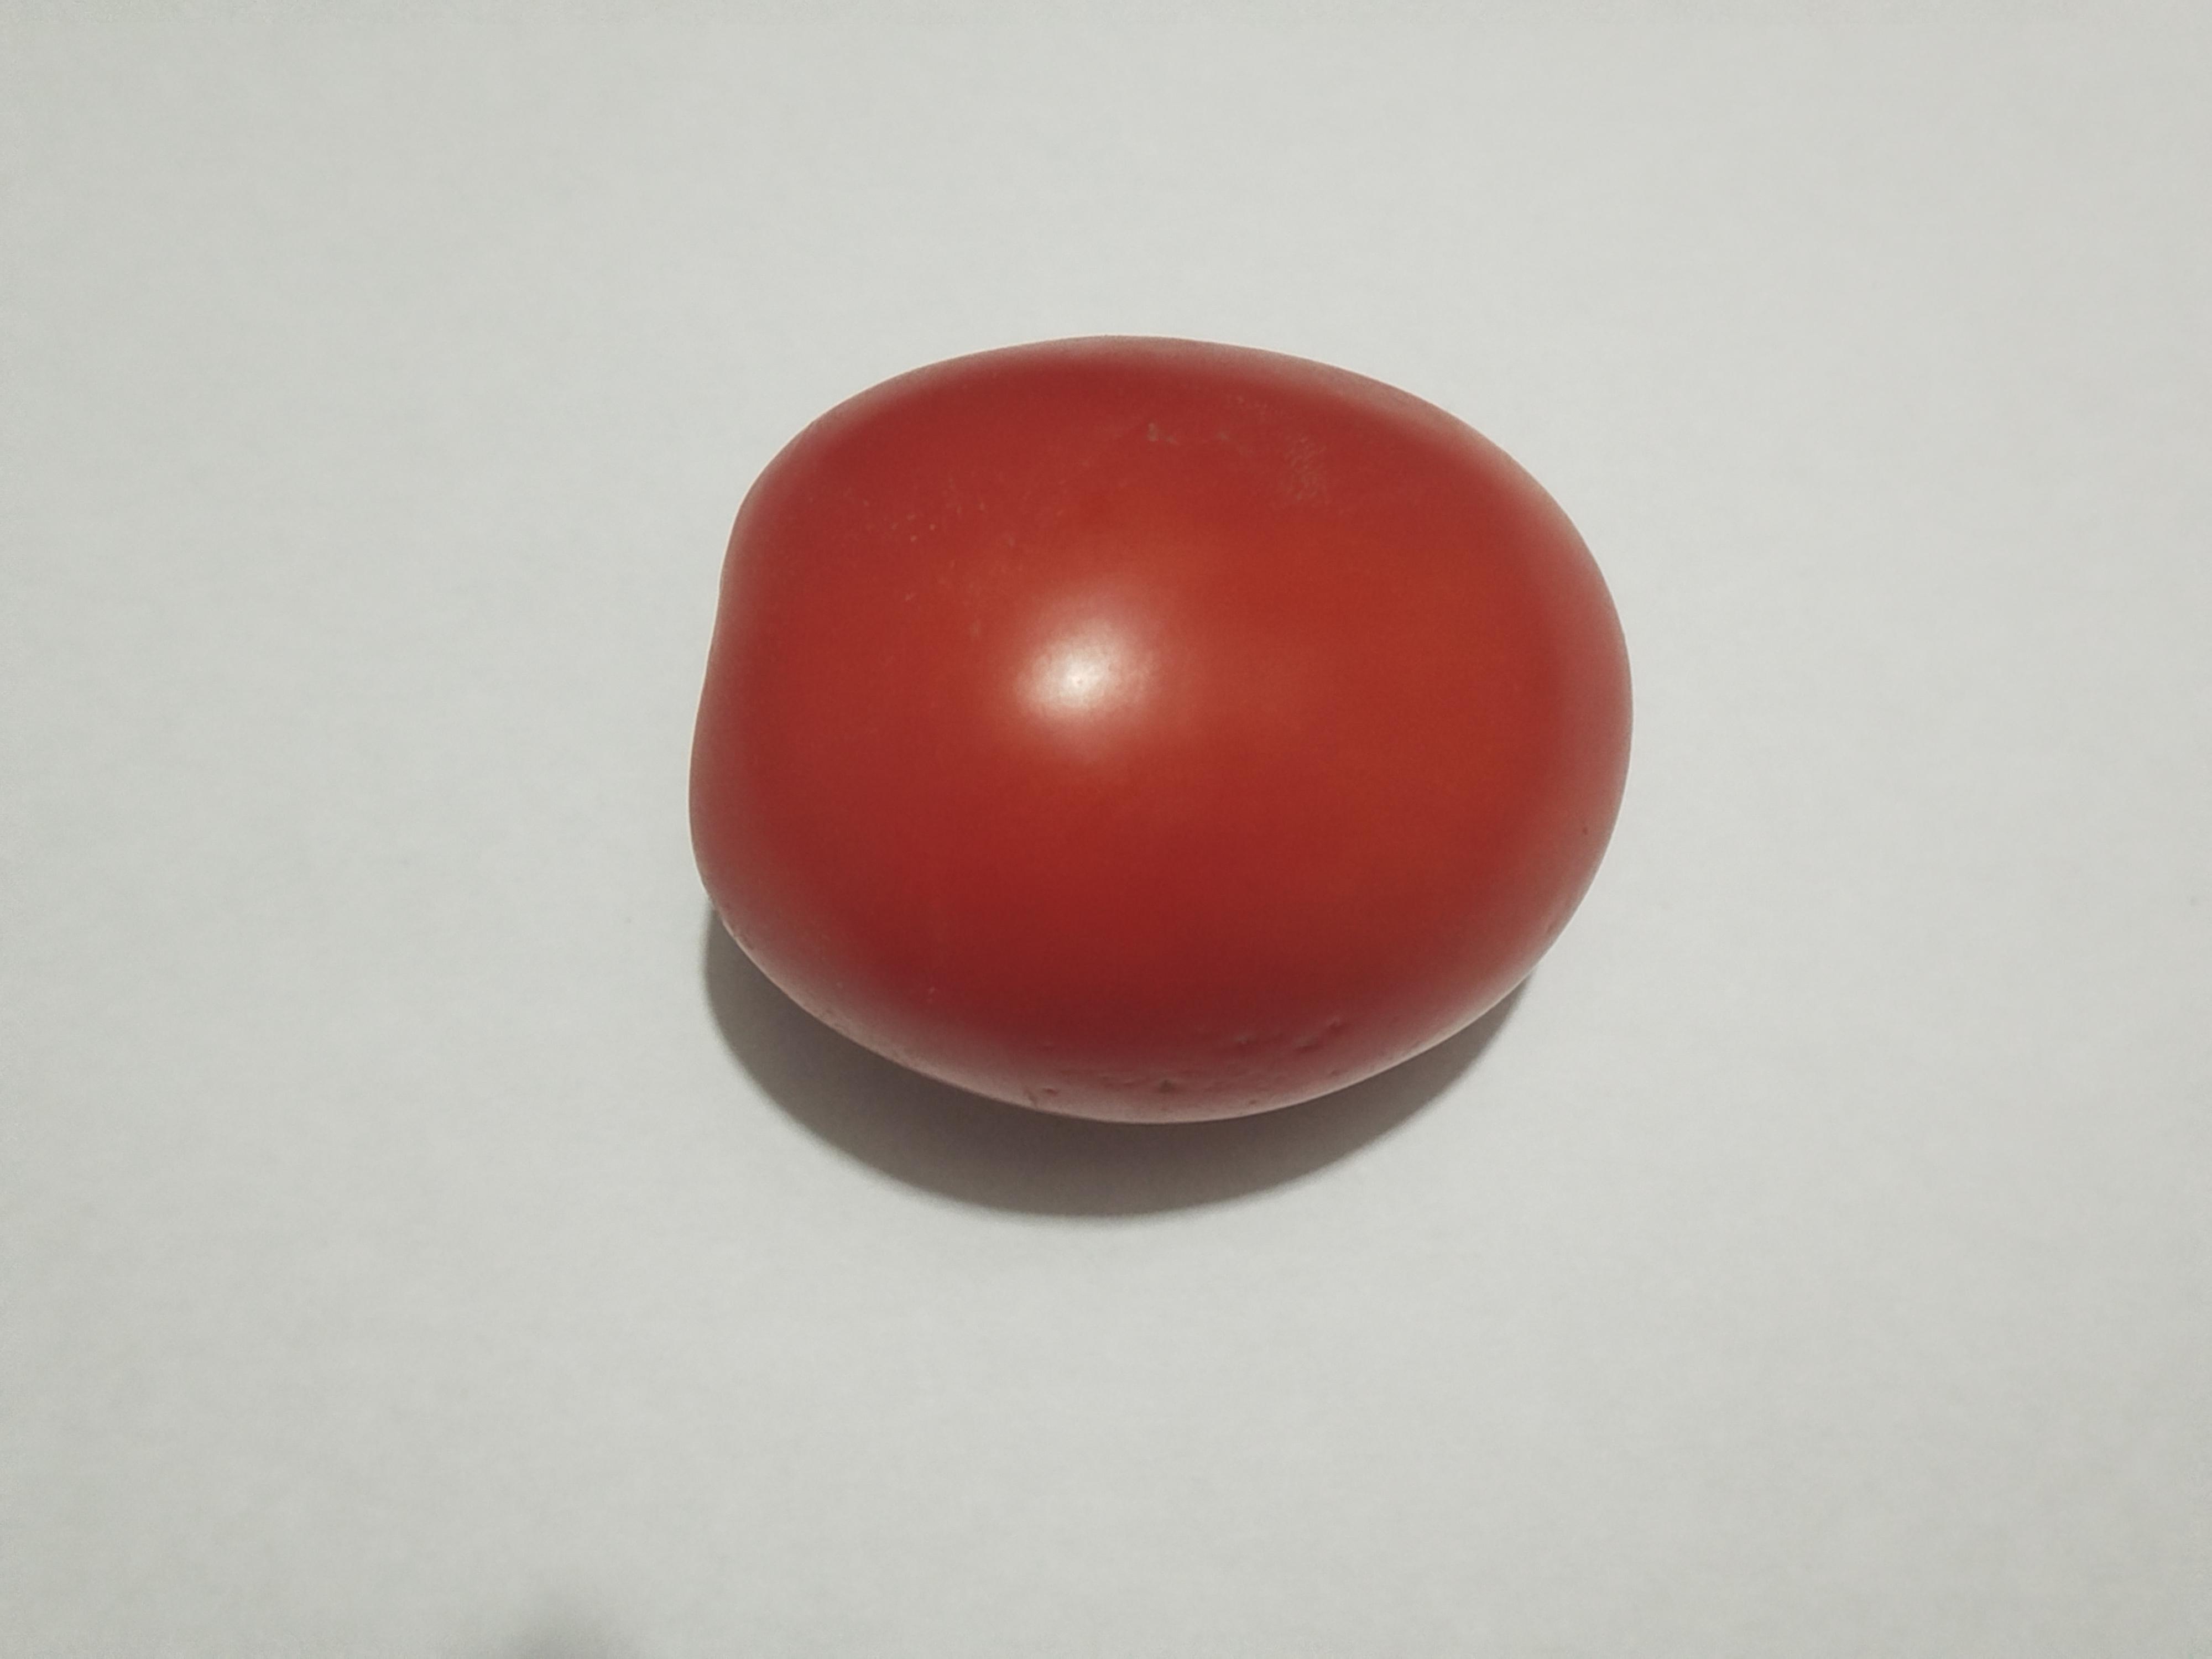
Label: Tomato